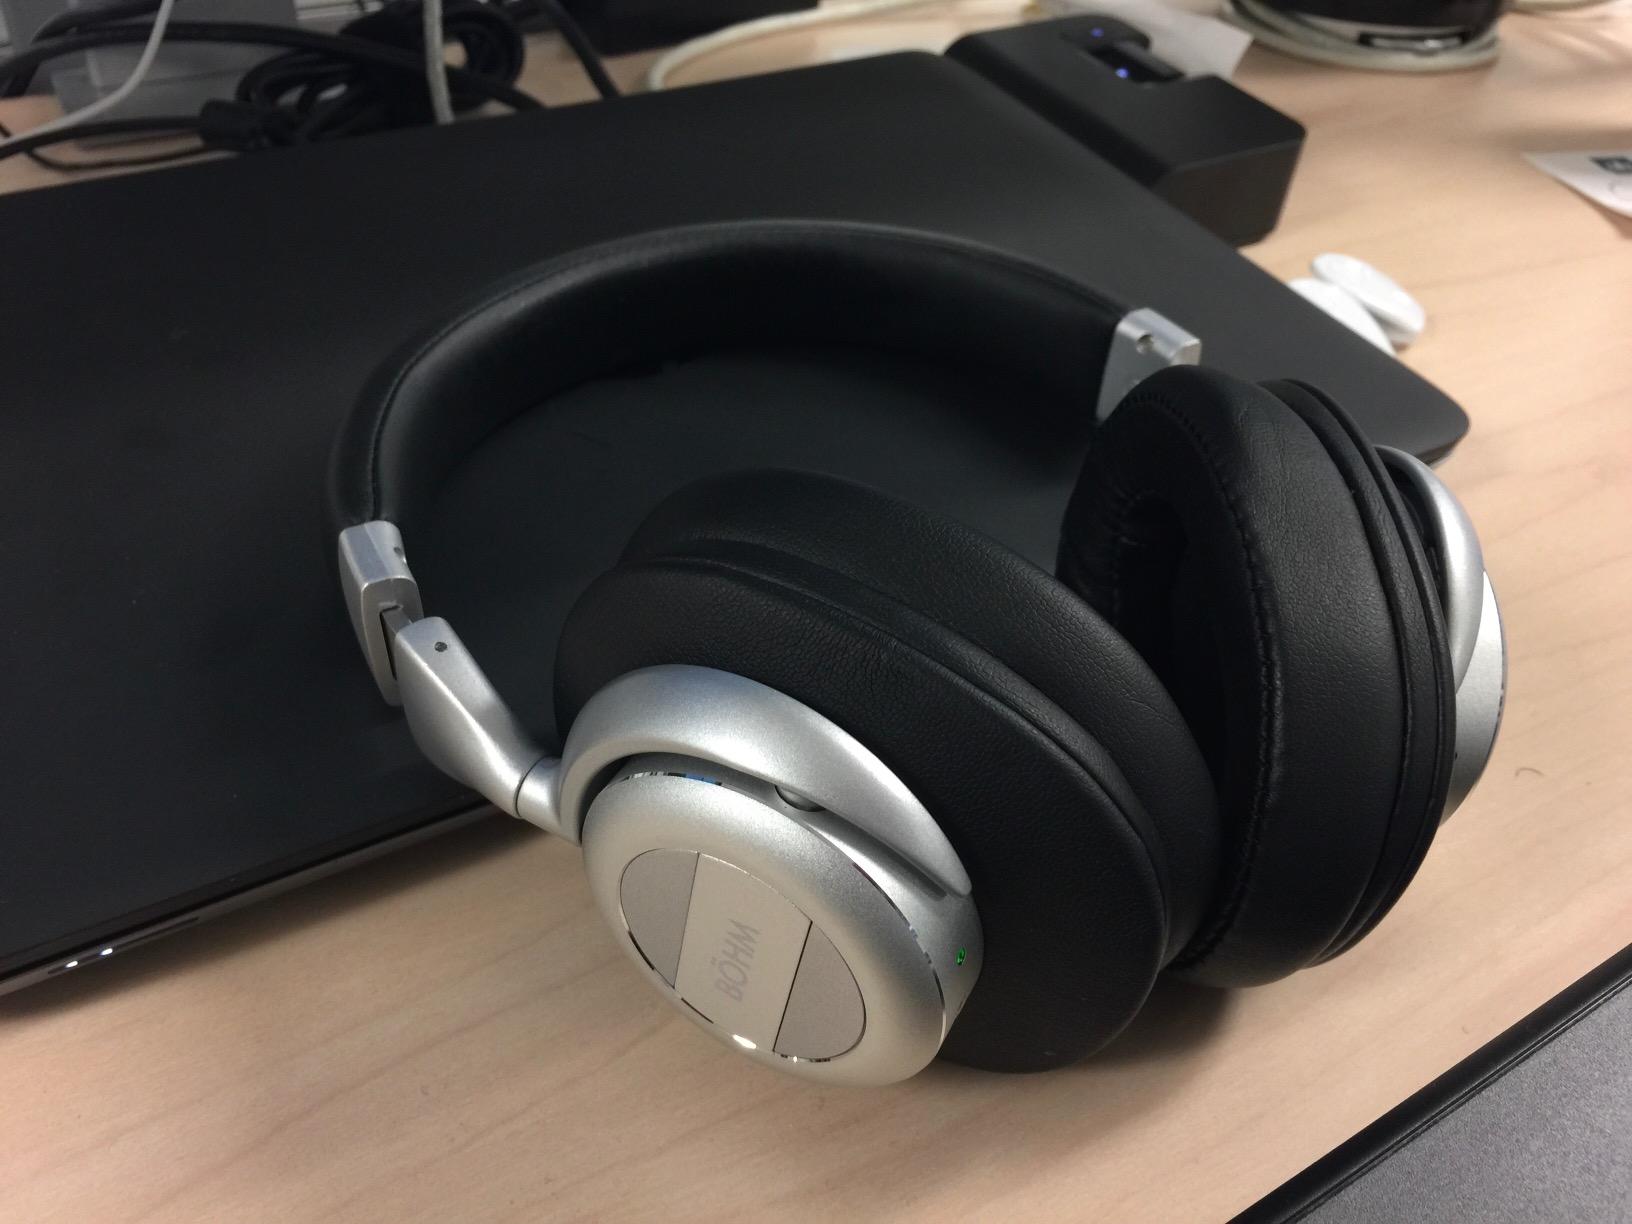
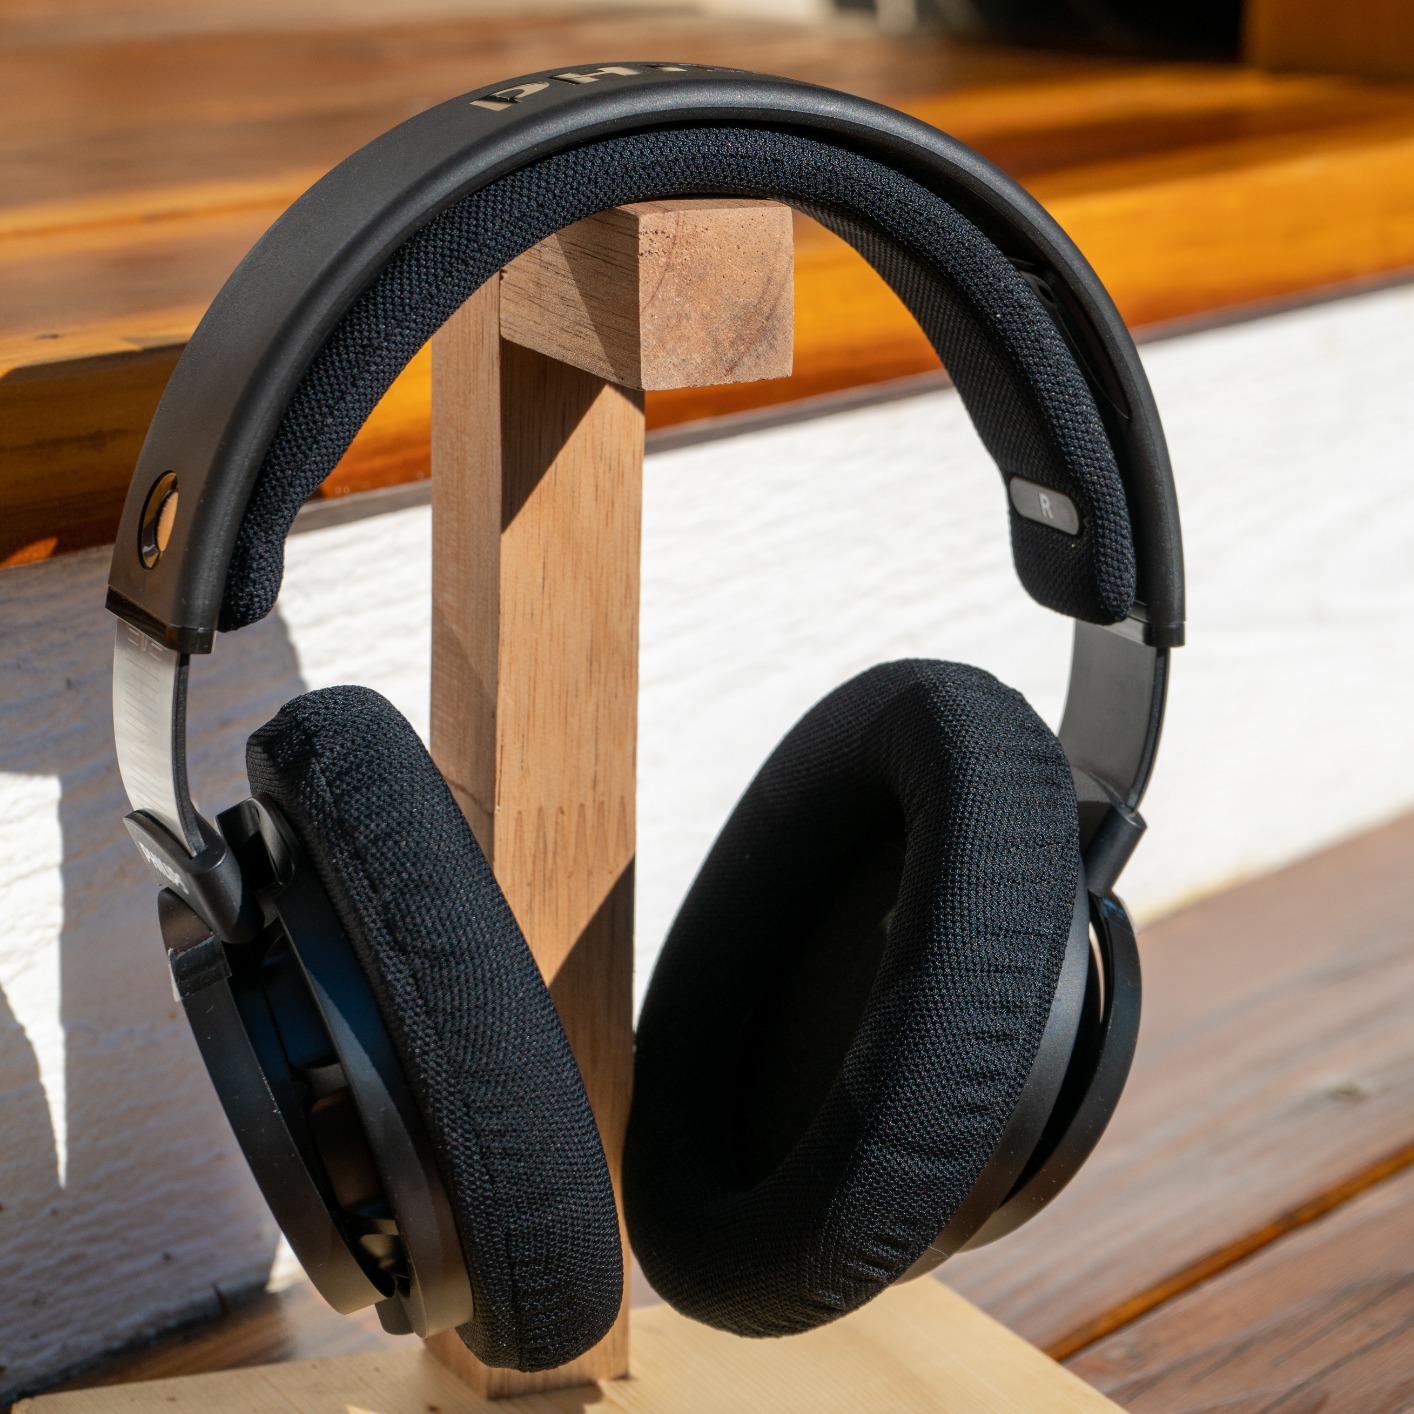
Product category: headphones
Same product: no